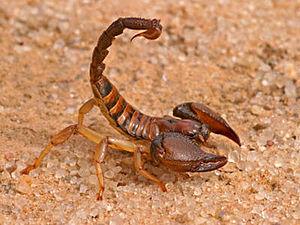
Opistophthalmus carinatus est une espèce de scorpions de la famille des Scorpionidae.
Opistophthalmus est un genre de scorpions de la famille des Scorpionidae.